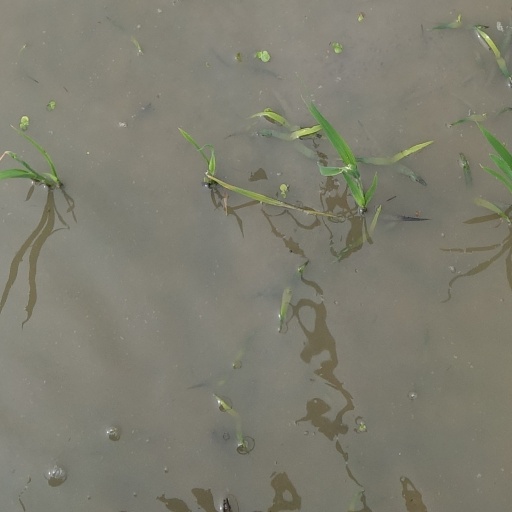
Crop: rice